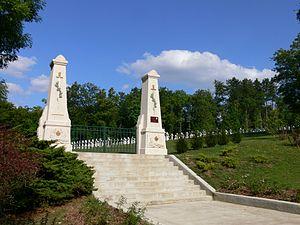
Nécropole nationale de Flirey, Lorraine, France. Première Guerre Mondiale
Flirey est une commune française située dans le département de Meurthe-et-Moselle en région Grand Est.
La liste des mémoriaux et cimetières militaires du département de Meurthe-et-Moselle répertorie les cimetières militaires, les mémoriaux ainsi que les stèles, plaques commémoratives et autres monuments qui honorent la mémoire des morts aux combats, des victimes de bombardements ou d’exactions de l'ennemi ainsi que celle de personnels de santé, de chefs militaires ou politiques pendant :
En France, une nécropole nationale est un cimetière militaire appartenant à l’État français.